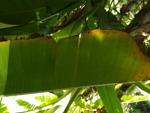
Label: xamthomonas